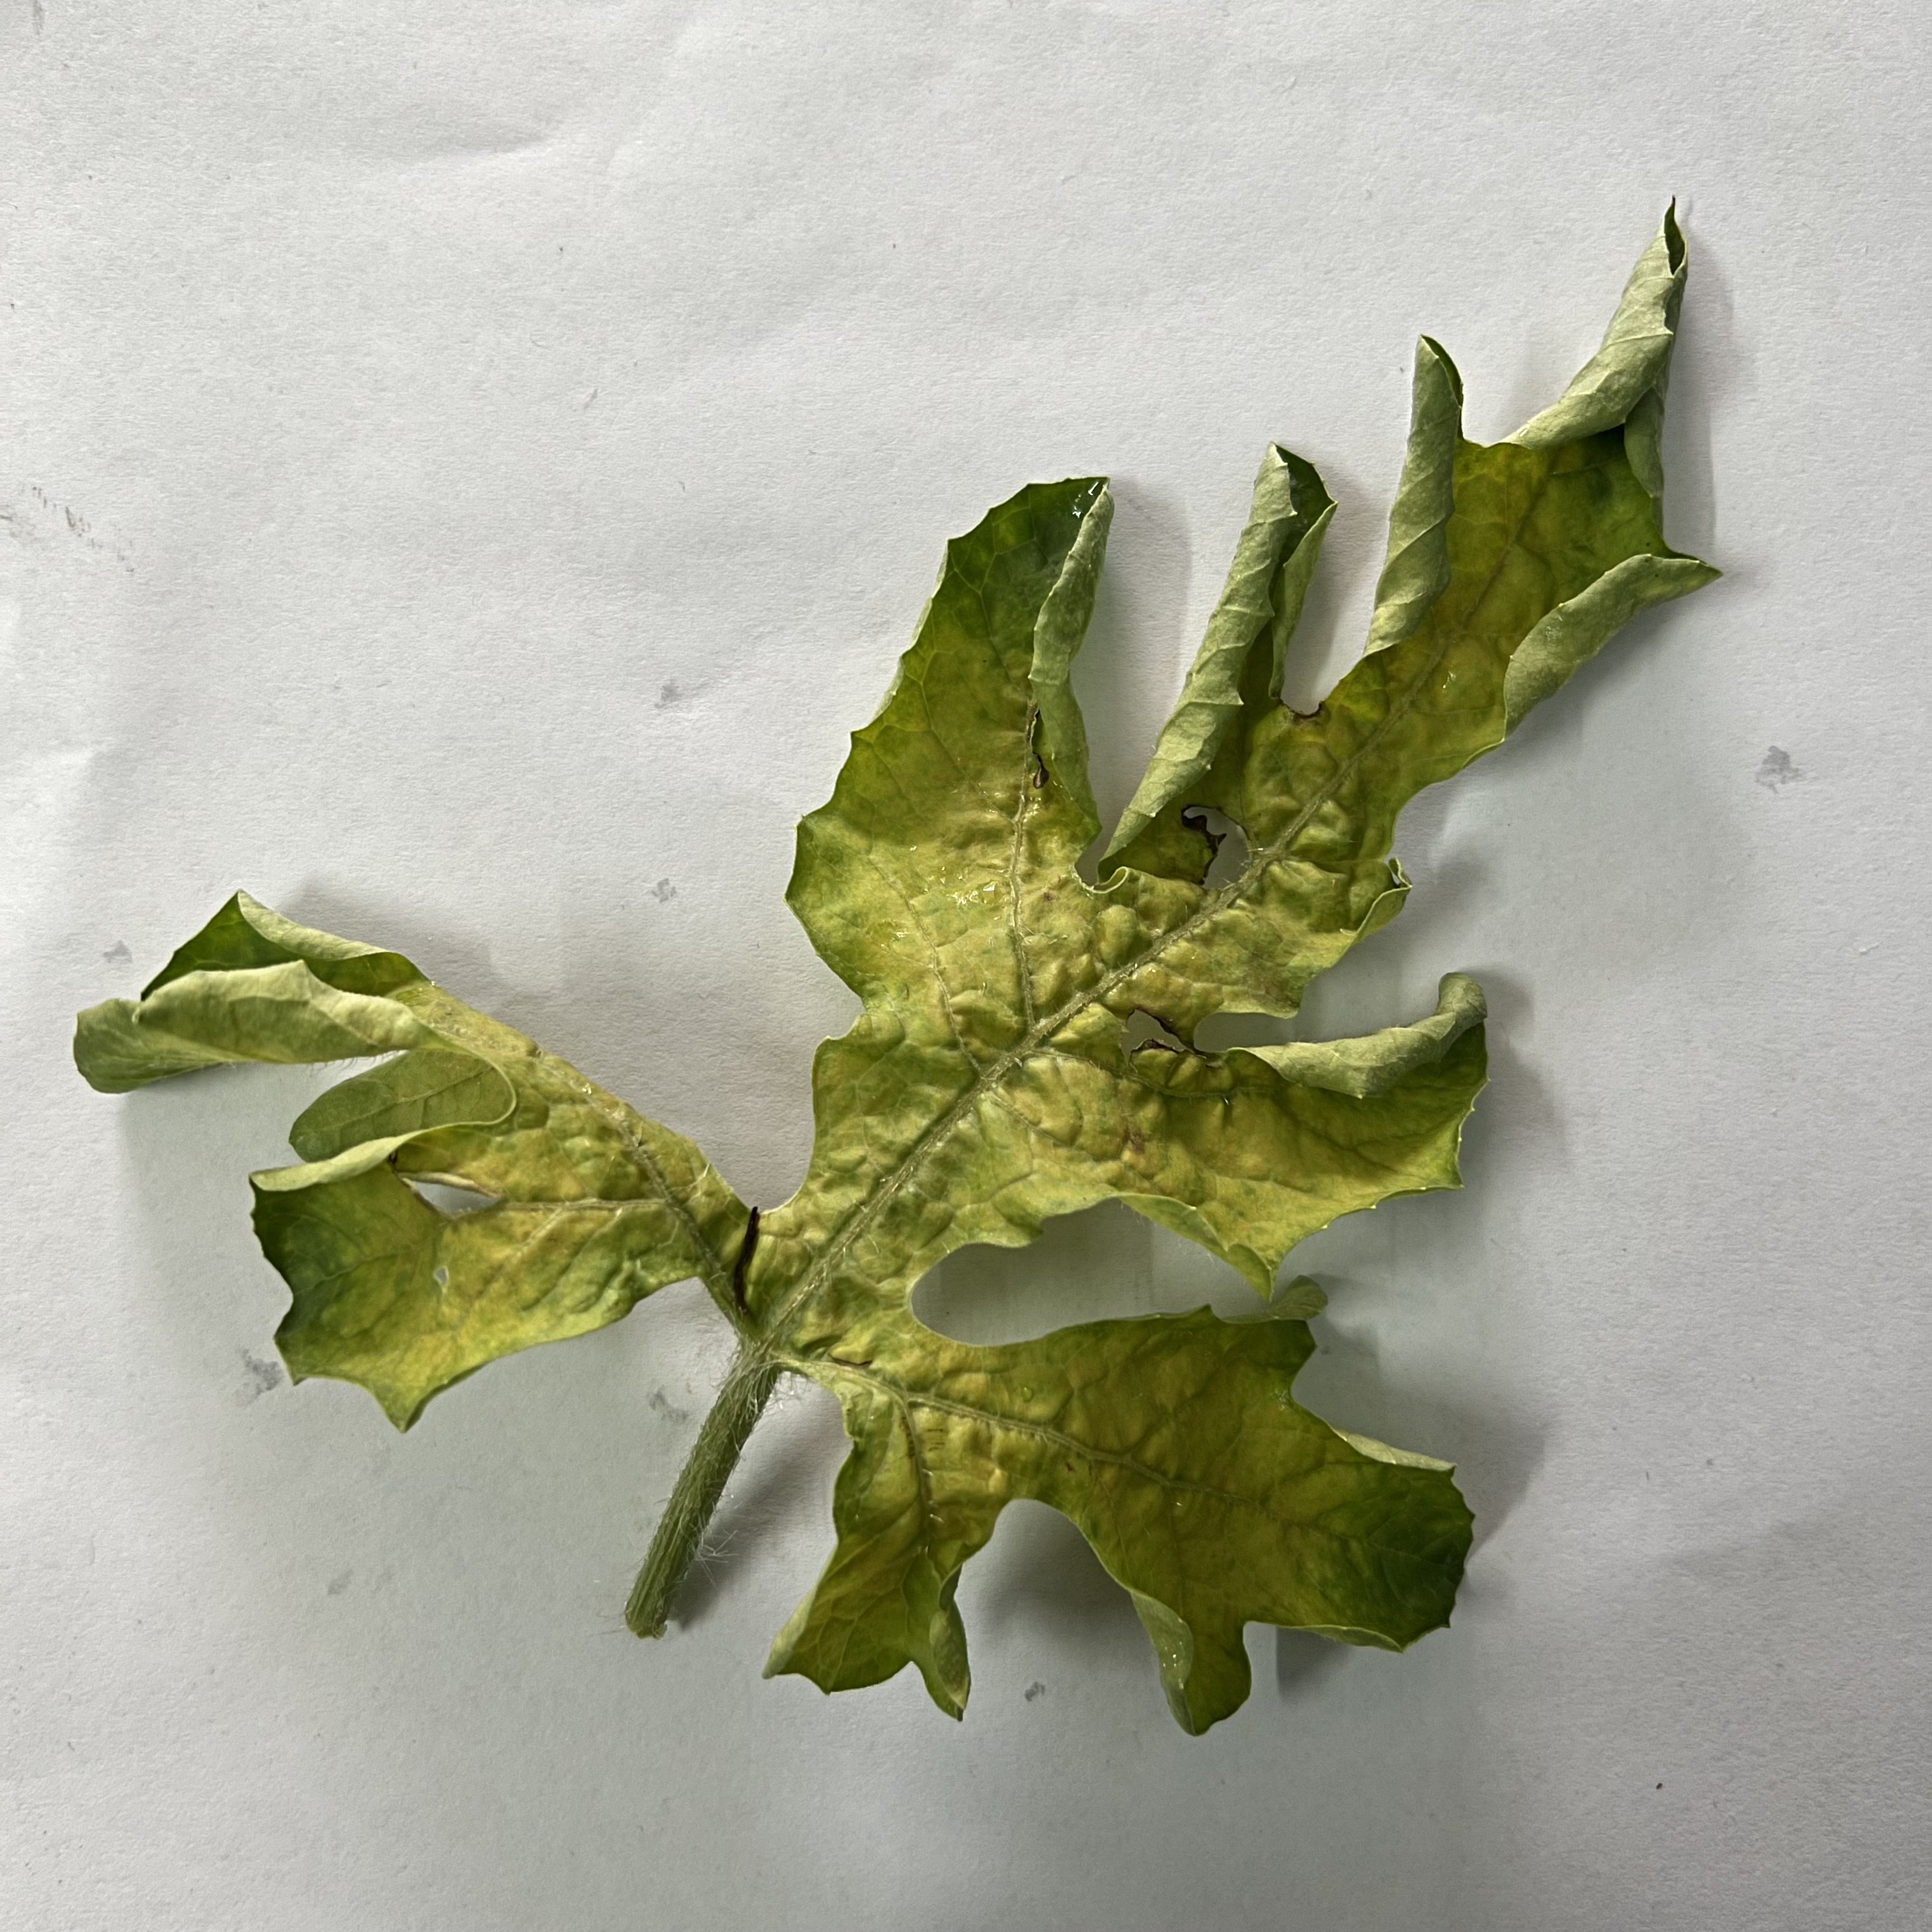
Label: Mosaic_Virus